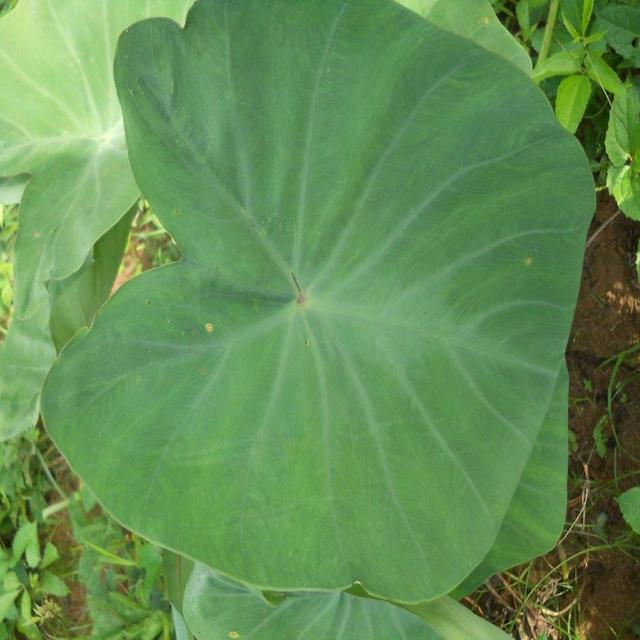
Label: Healthy